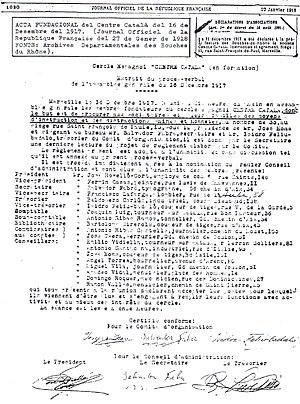
Procès-verbal de la première Assemblée Générale du ""Cercle Català de Marsella"" (16 decémbre de 1917) et publication au ""Journal Officiel de la République Française"" (27 janvier de 1918).